Will Forrester

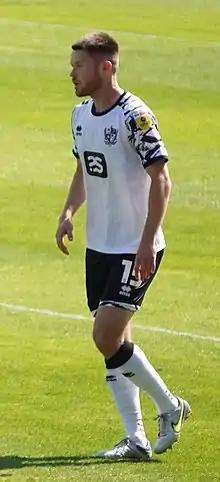
Forrester playing for Port Vale (August 2022)

William Samuel Forrester (born 29 June 2001) is an English professional footballer who plays as a defender for club Bolton Wanderers.